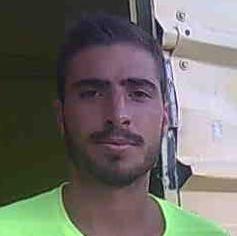
Age: 24